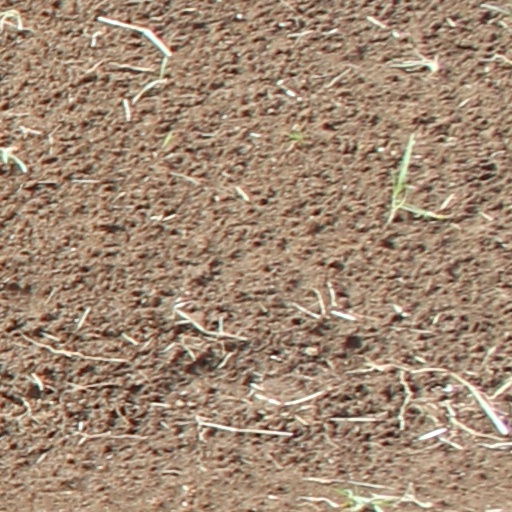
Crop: wheat